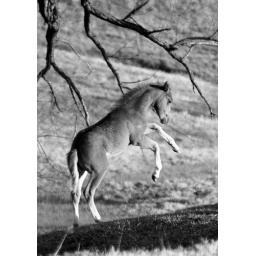
black and white photo of a filly playing in the pasture under the trees